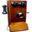
Label: telephone